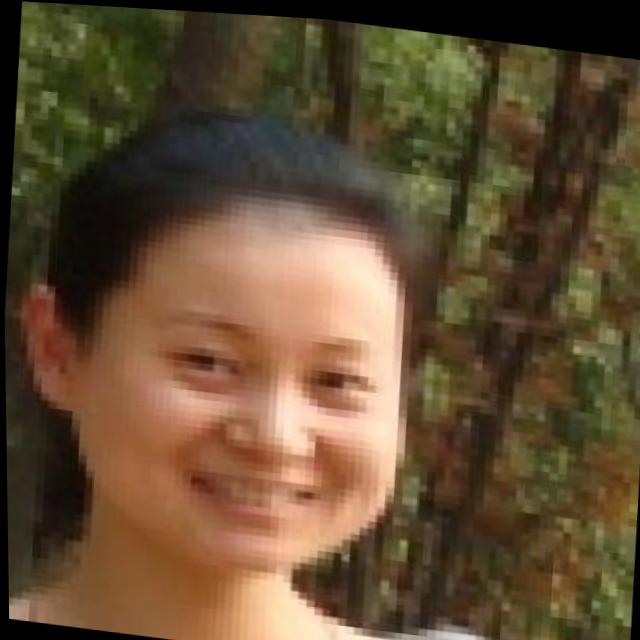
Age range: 21-44